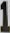
Number: 1